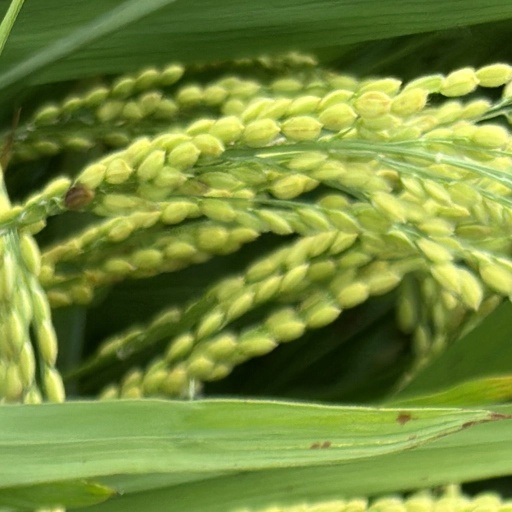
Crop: rice